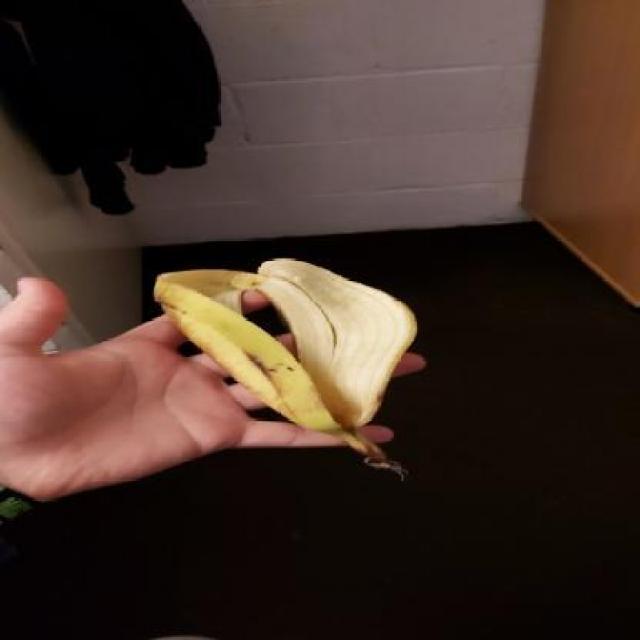
Label: bananas